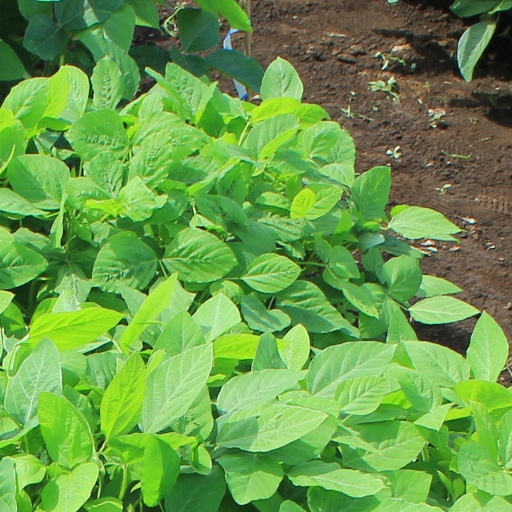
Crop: soybean